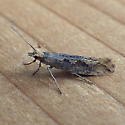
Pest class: diamondback_moth